Bremerhaven Stadthalle

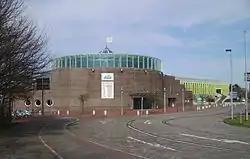

Bremerhaven Stadthalle is an arena in Bremerhaven, Germany. It is primarily used for Events. Bremerhaven Stadthalle opened in 1974 and holds 6,000 people without seating.